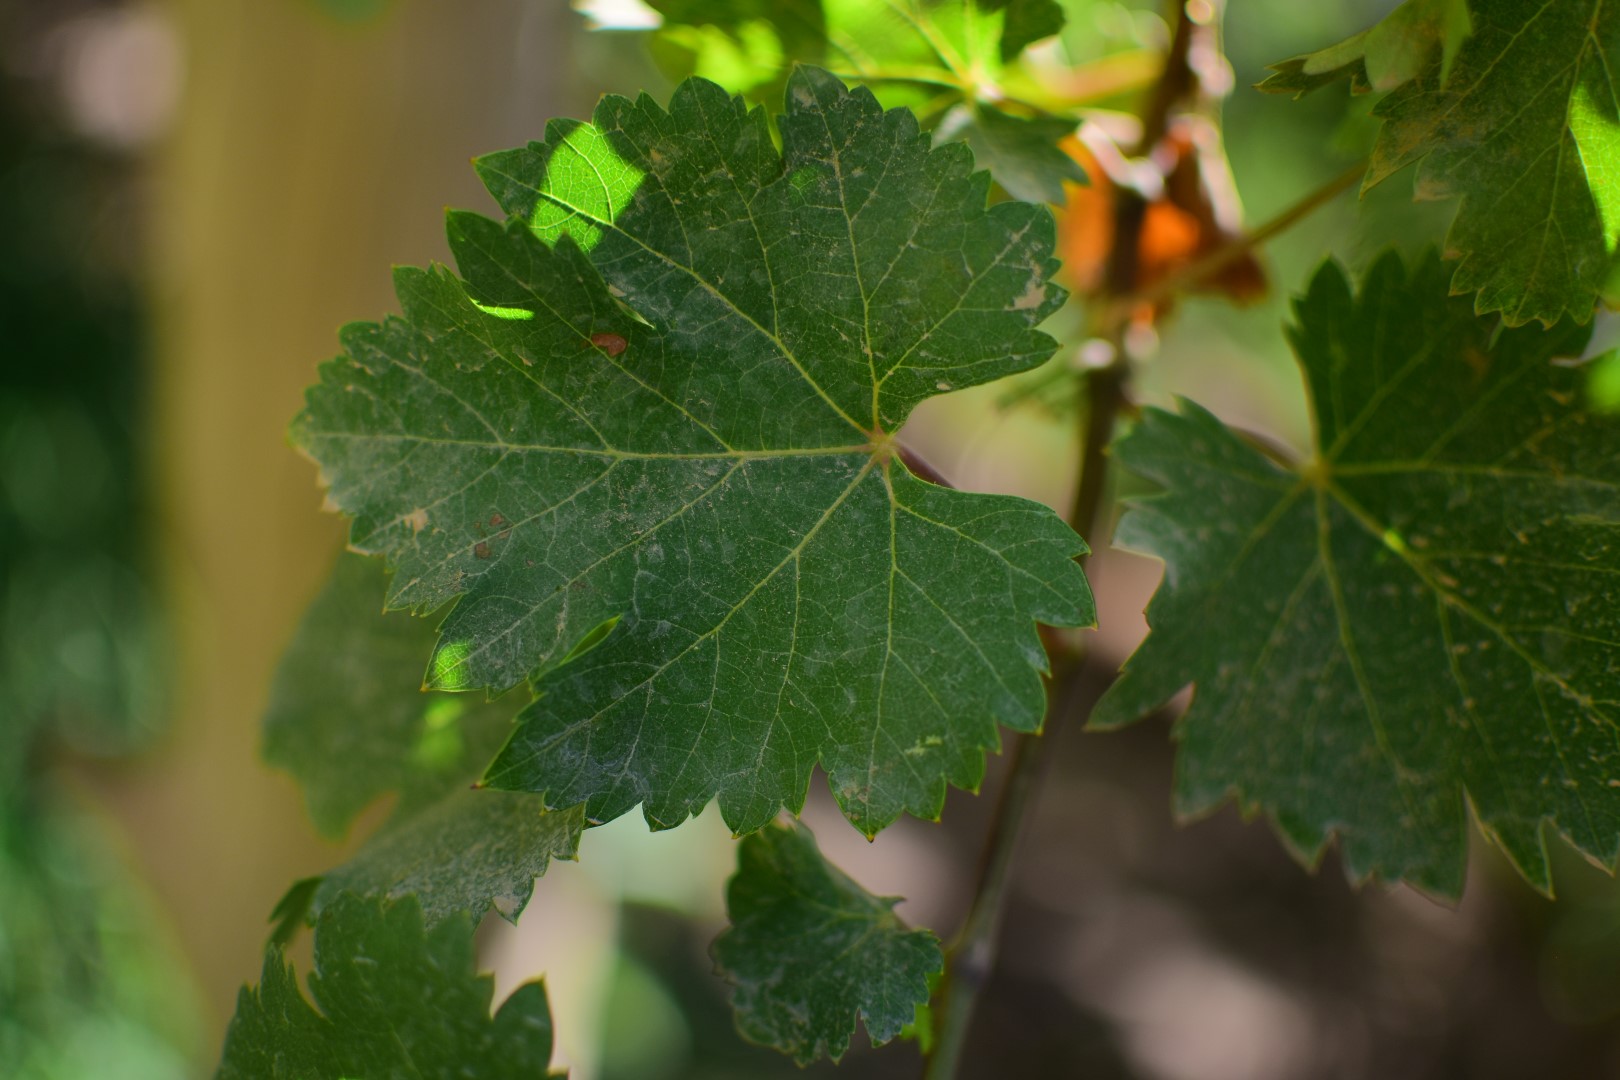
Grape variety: Shdah